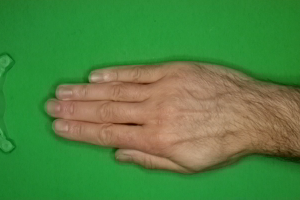
Label: paper